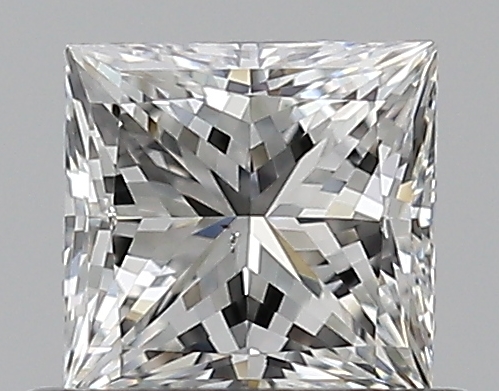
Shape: princess
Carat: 0.5
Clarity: VS2
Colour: G
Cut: EX
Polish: EX
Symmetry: VG
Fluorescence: N
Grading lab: GIA
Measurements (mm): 4.4 x 4.3 x 3.18